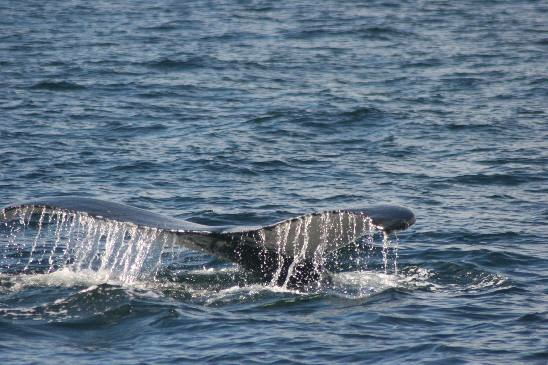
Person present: No